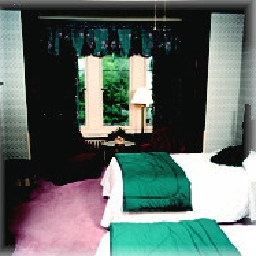
Room type: bedroom